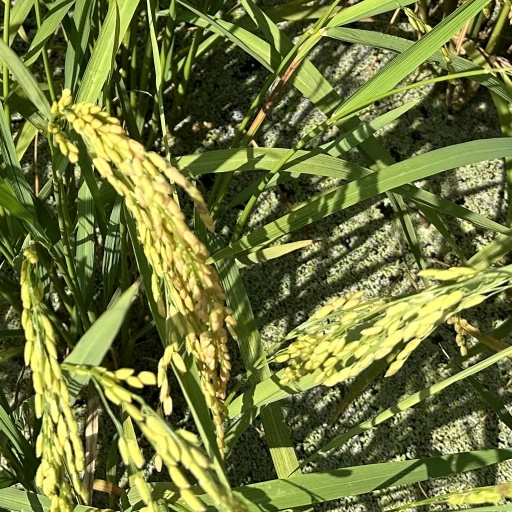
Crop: rice